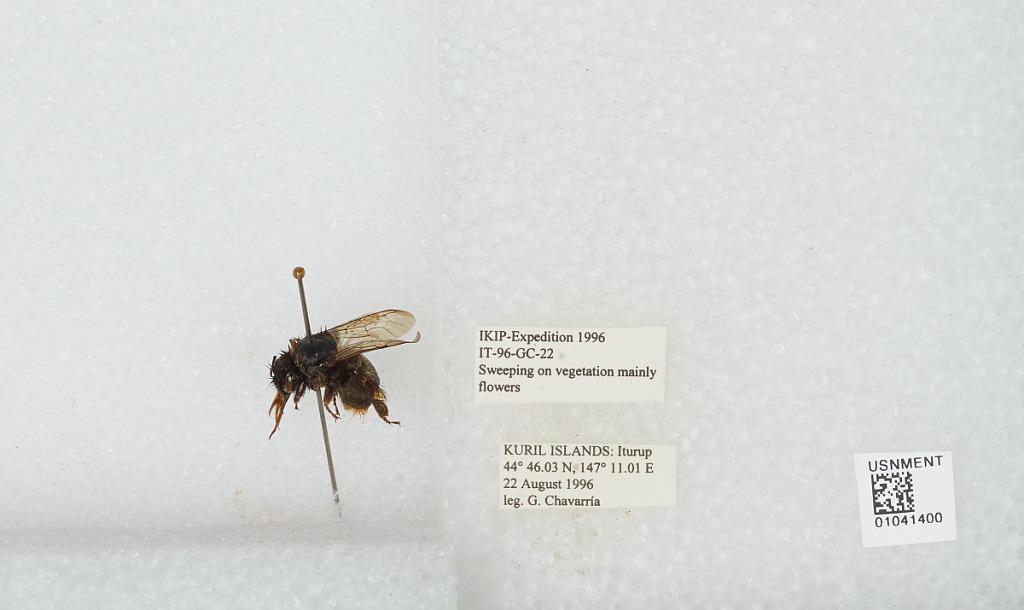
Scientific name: Bombus sp.
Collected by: G. Chavarria
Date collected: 1996-8-22
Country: Russia
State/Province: Sakhalin
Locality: Iturup, Kuril Islands
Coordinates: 44.7672, 147.184